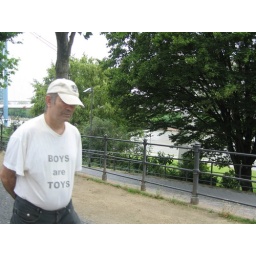
creepiest guy ever, not only the shirt but a mighty ducks hat in frankfurt...